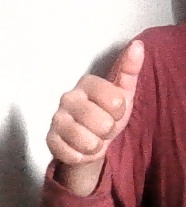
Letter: aleff